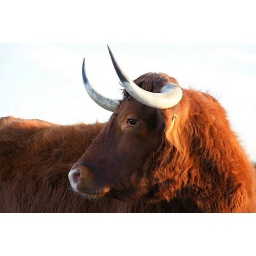
Taken from driving seat through passenger window (whilst stationary!) - see detail in his eye...